Desert

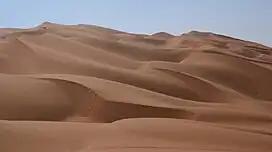
Sand dunes in the Rub' al Khali ("Empty quarter") of Arabia

A desert is a landscape where little precipitation occurs and, consequently, living conditions create unique biomes and ecosystems. The lack of vegetation exposes the unprotected surface of the ground to denudation. About one-third of the land surface of the Earth is arid or semi-arid. This includes much of the polar regions, where little precipitation occurs, and which are sometimes called polar deserts or "cold deserts". Deserts can be classified by the amount of precipitation that falls, by the temperature that prevails, by the causes of desertification or by their geographical location.